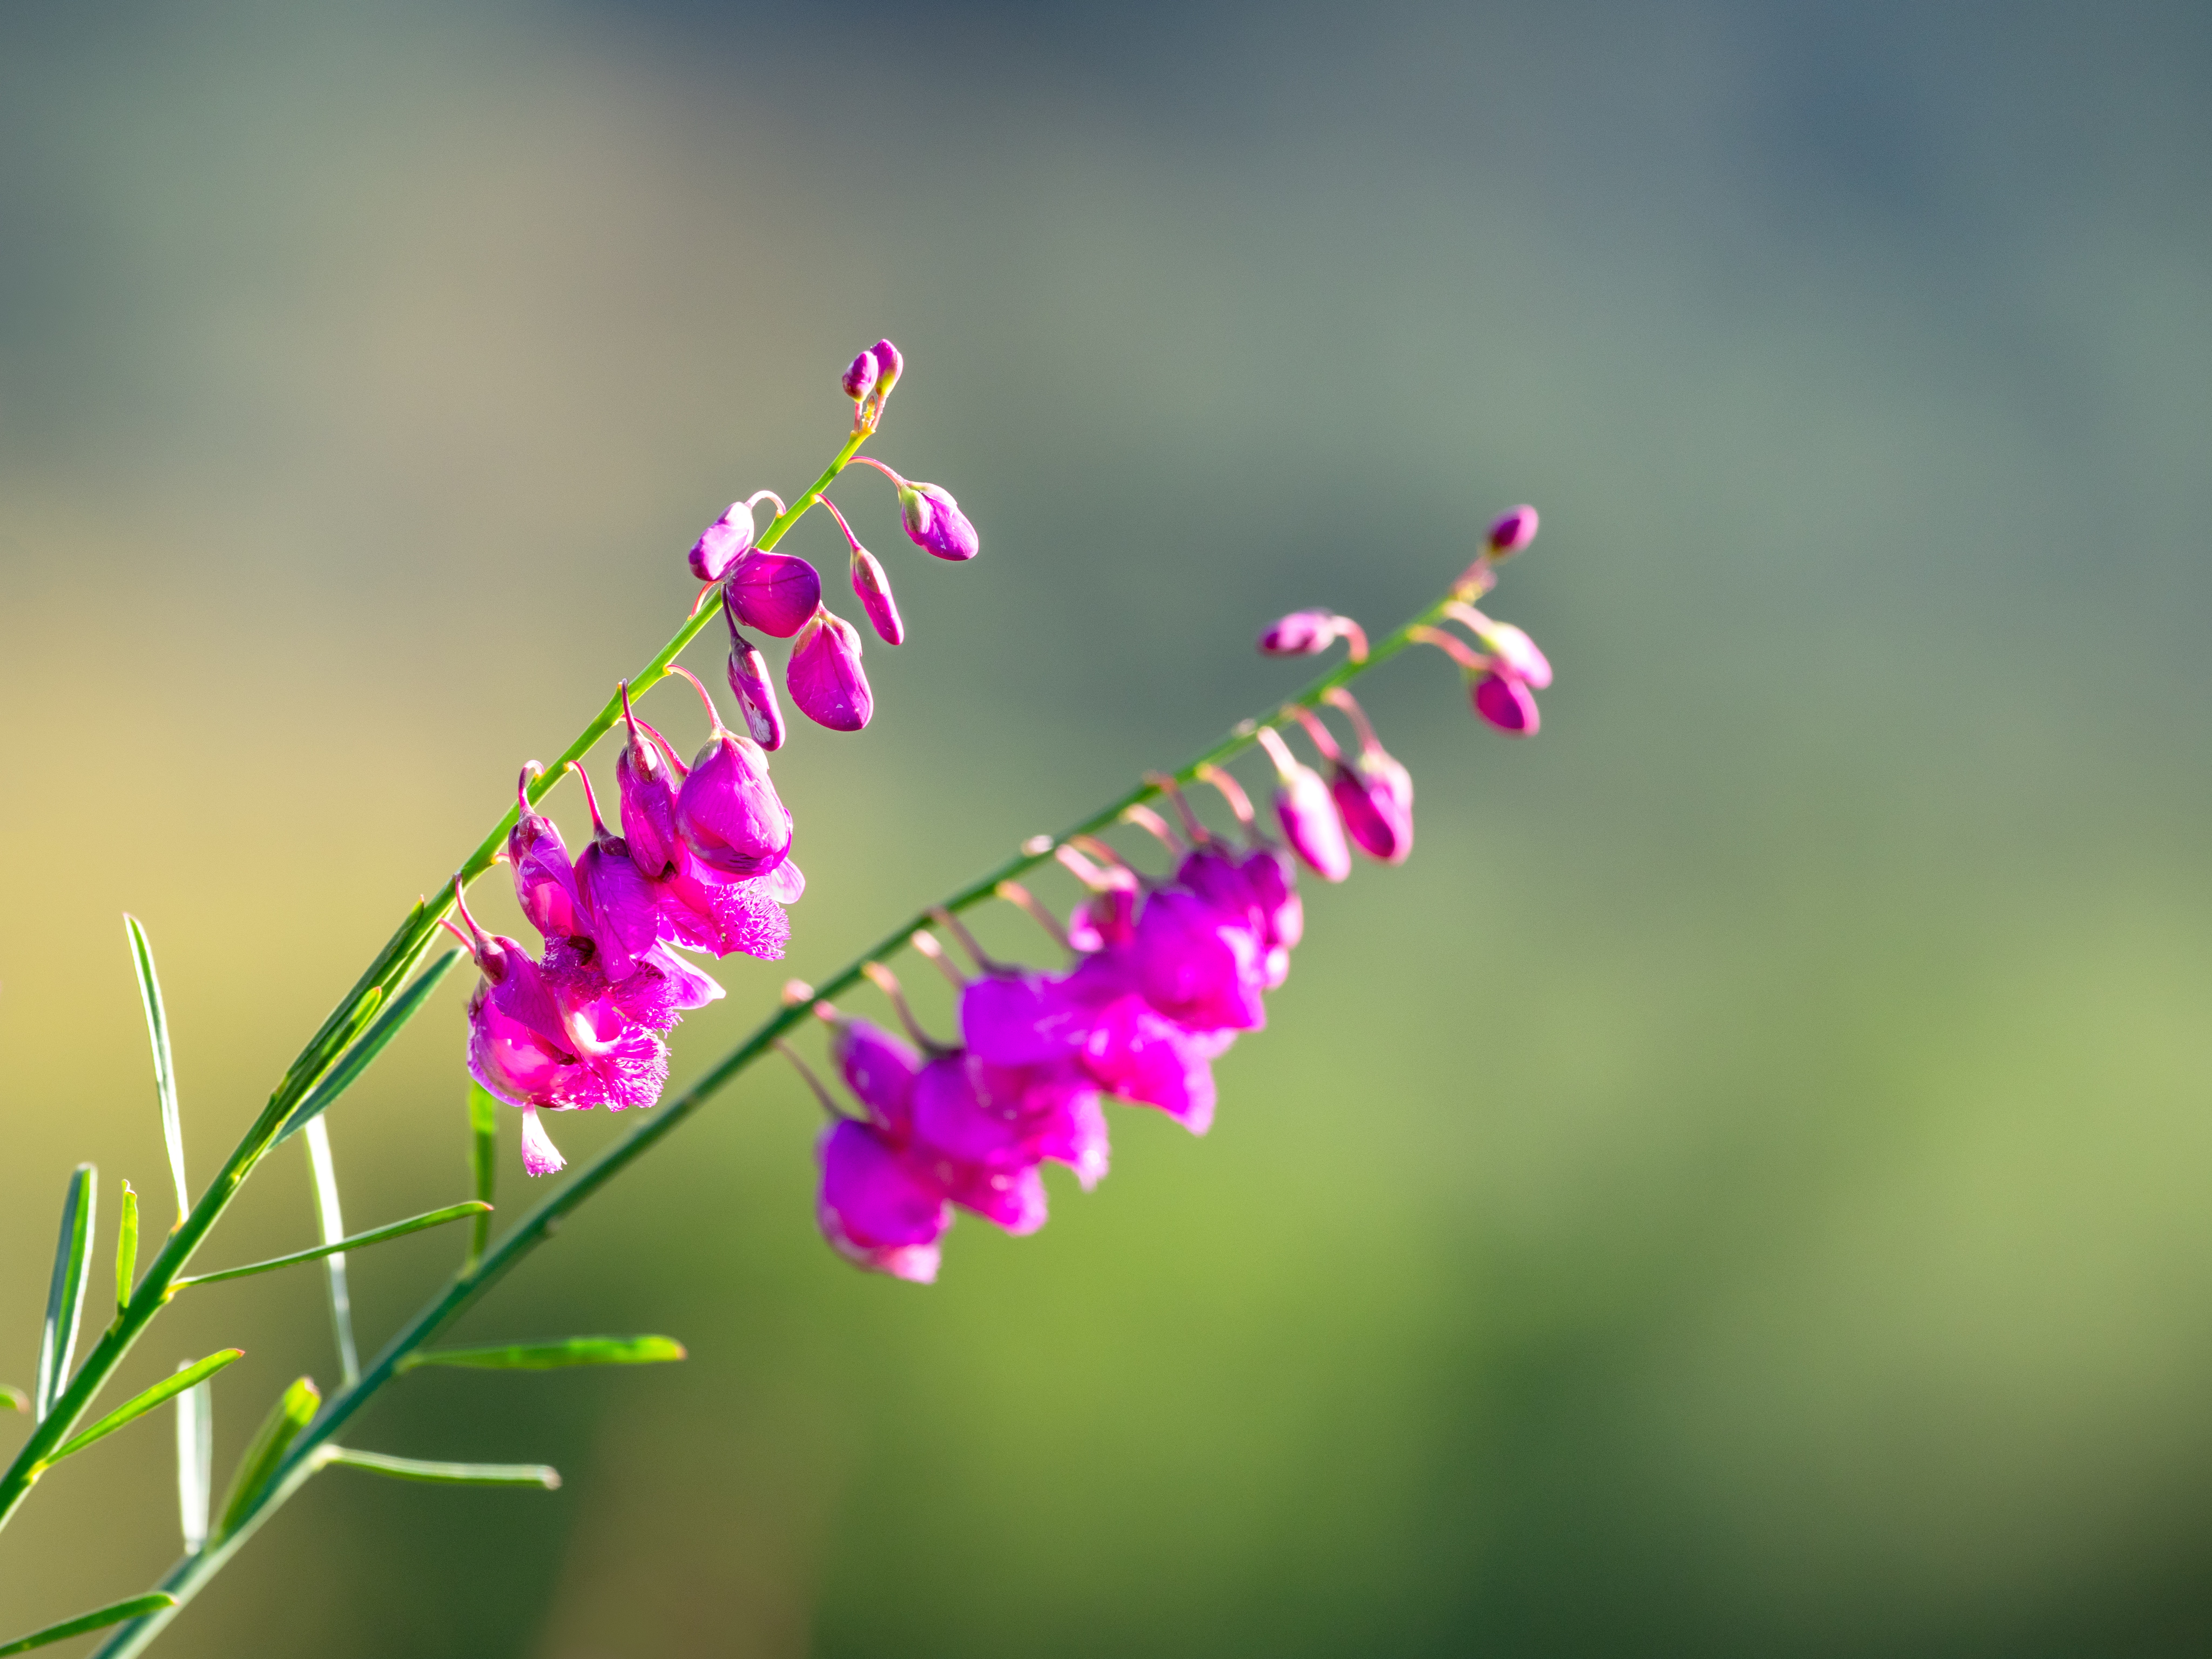
flowering plant, flower, pink, plant, botany, Pedicel, terrestrial plant, petal, macro photography, wildflower, plant stem, magenta